Describe the emotion expressed in this image:  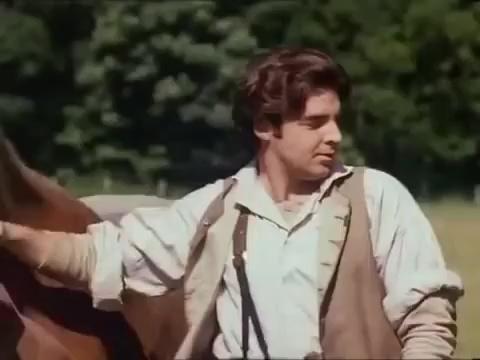
This person displays Fear, valence and arousal with high intensity.